Kirklees Stadium

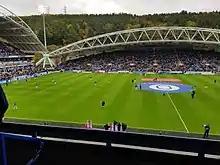
A view of the East stand with the Kilner Bank in the background

The Magic Rock Brewing Stand as it is known for sponsorship reasons is an all seated stand built into a bank and is completely covered as well as having the big screen. The stand is generally the away stand for visiting fans in both football and rugby, for football, it used to be completely for away fans but it is now shared with home fans with segregation netting. From 2017 to 2018 a new segregation system was implemented with away fans given 2,500 tickets instead of 2,000.